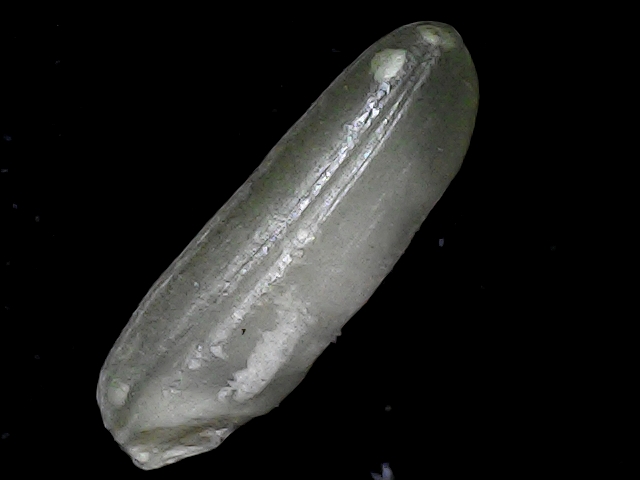
Rice variety: BD85